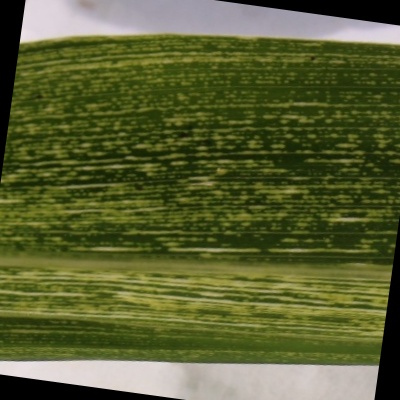
Label: Corn_(Maize)___Maize_Streak_Virus